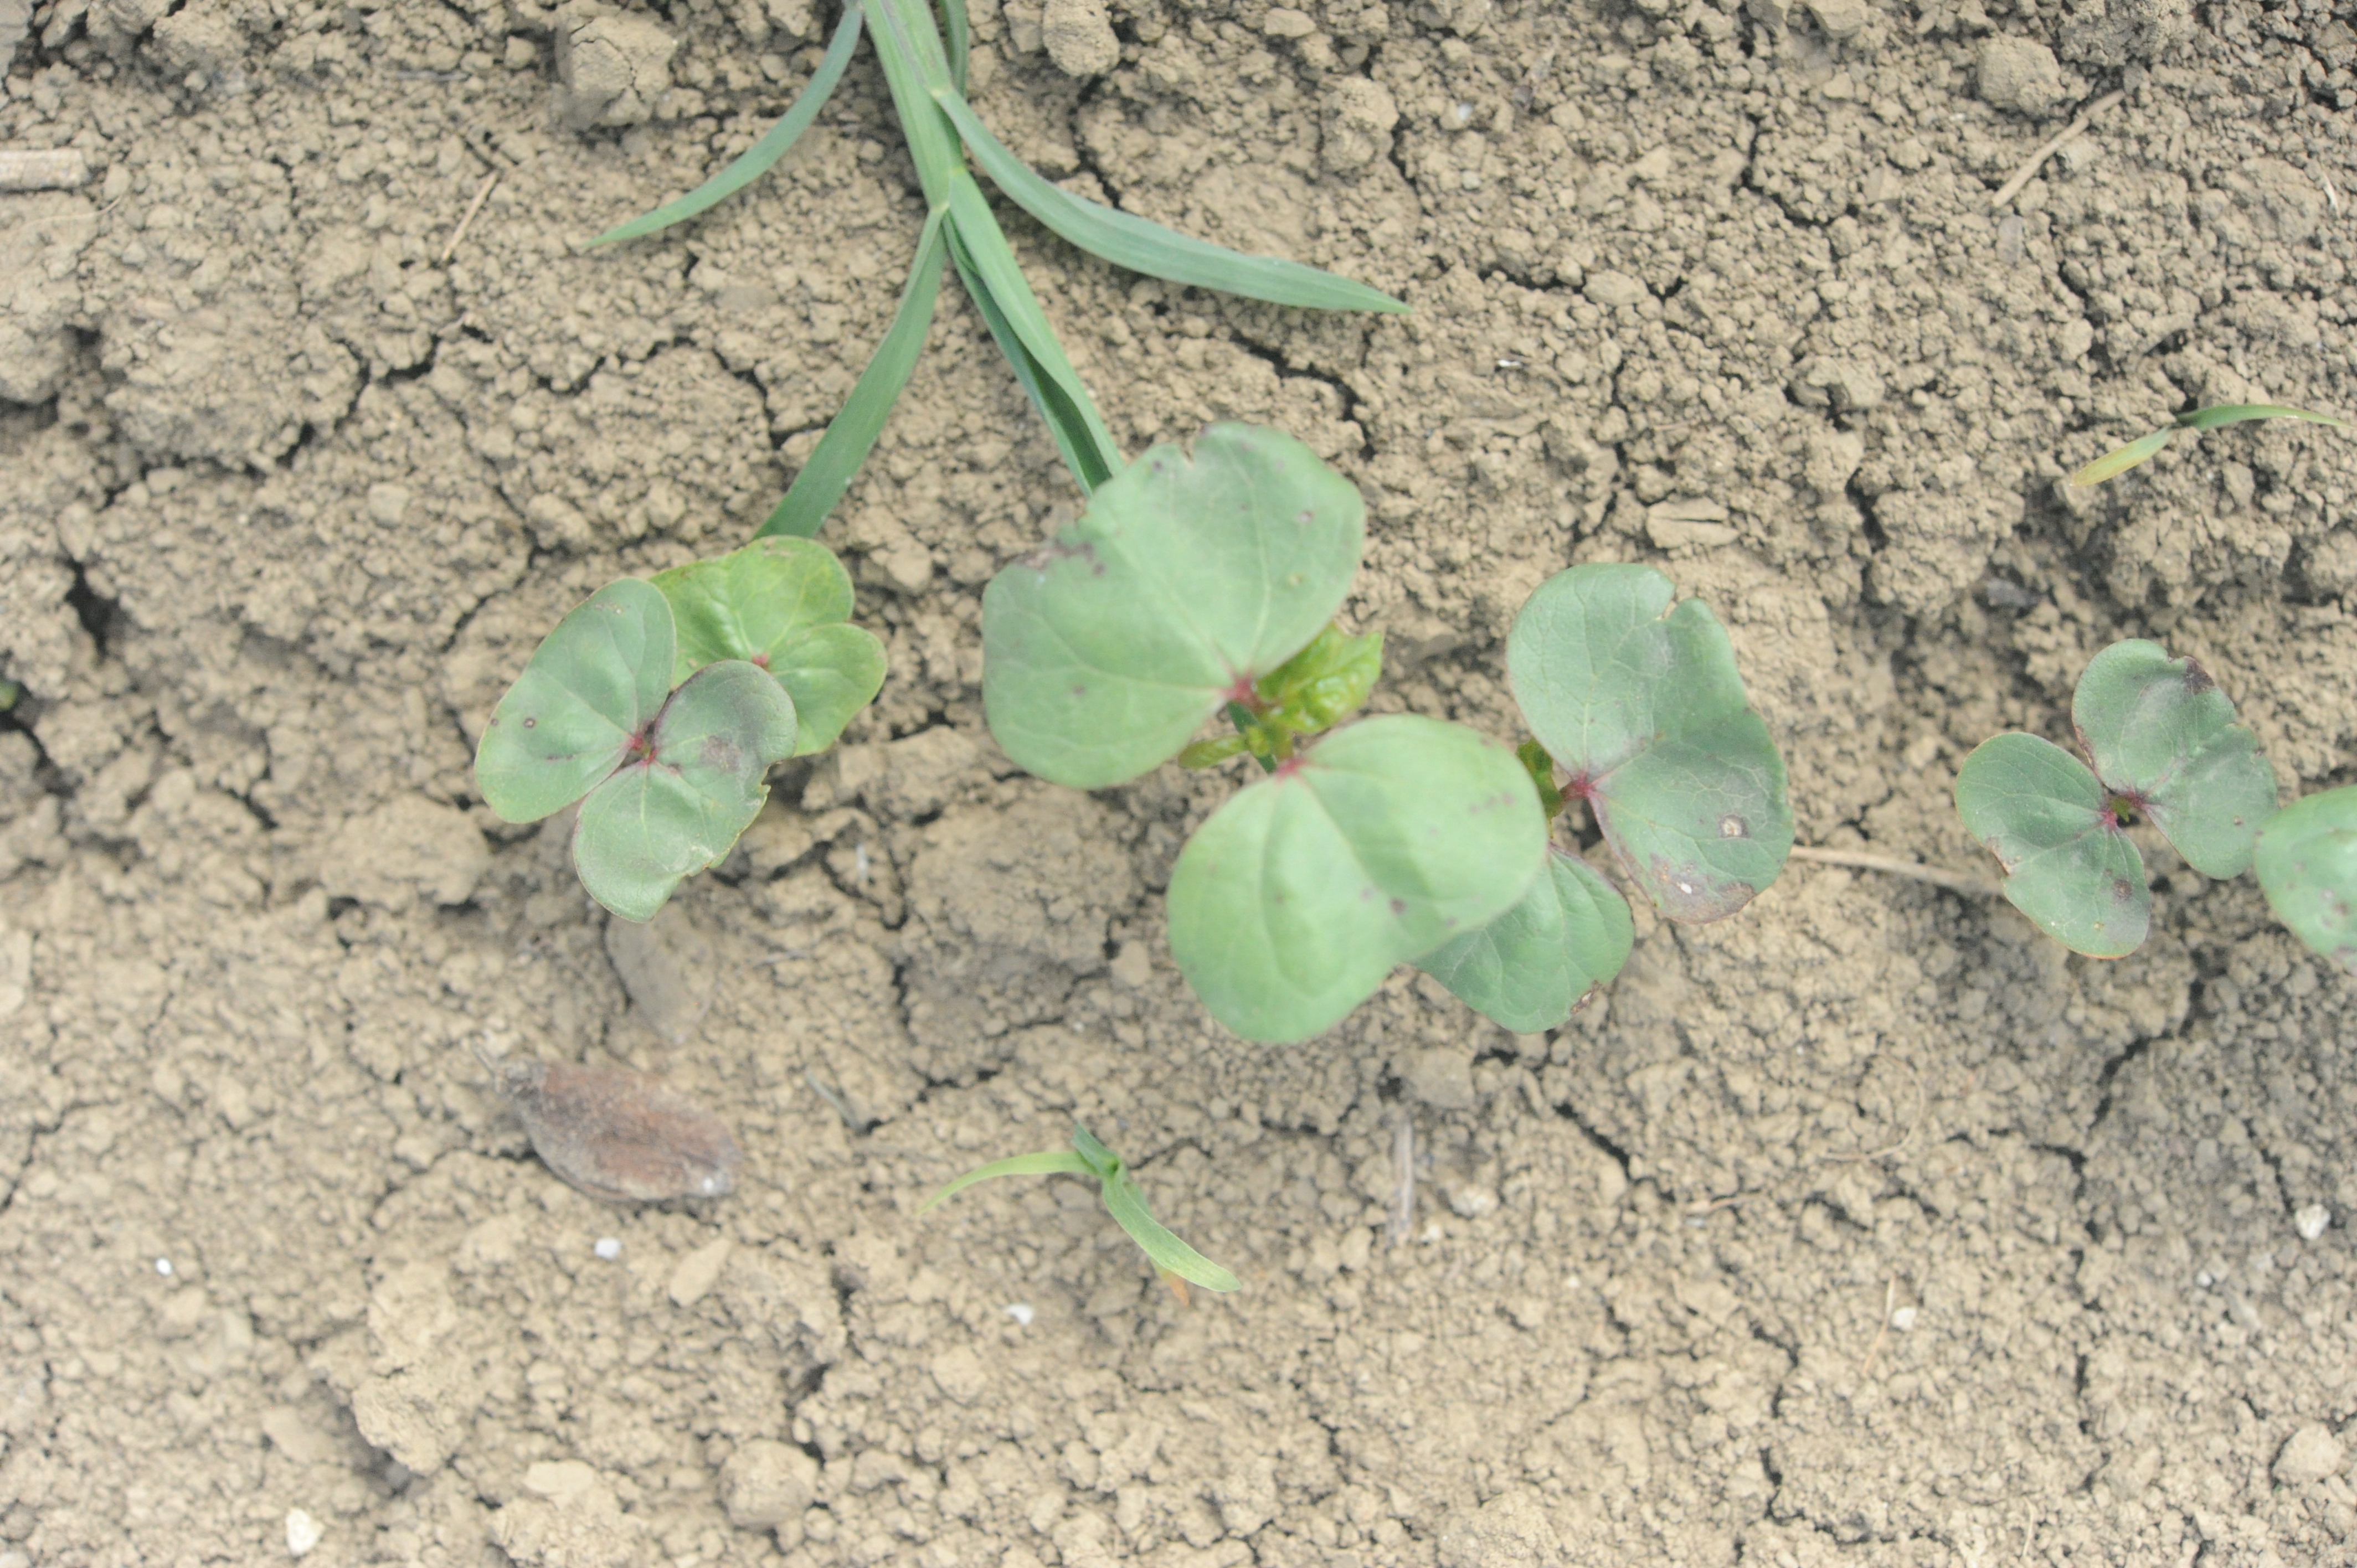
Label: cotton